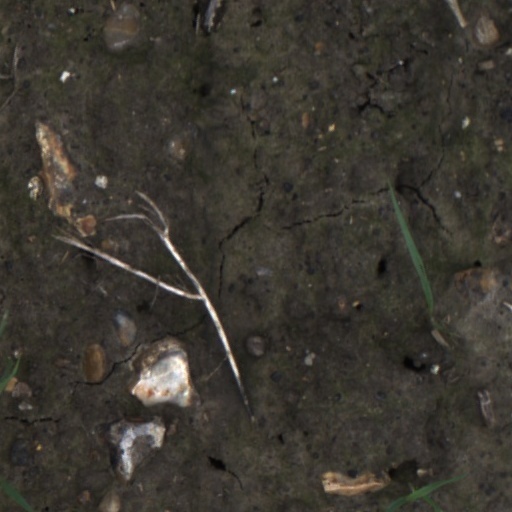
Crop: wheat